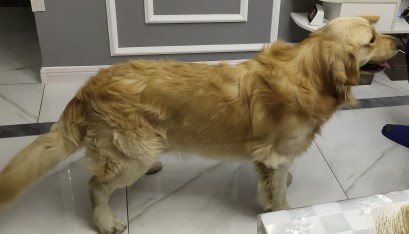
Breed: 5355-n000126-golden_retriever